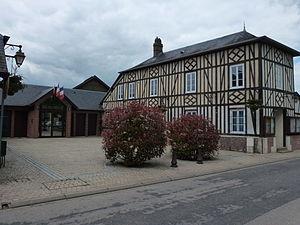
Amfreville-la-Campagne (Eure, Fr) mairie
Amfreville-Saint-Amand est une commune nouvelle française, constituée le 1ᵉʳ janvier 2016, située dans le département de l'Eure en région Normandie et issue du rapprochement entre Amfreville-la-Campagne et
Amfreville-la-Campagne est une ancienne commune française, située dans le département de l'Eure en région Normandie, devenue le 1ᵉʳ janvier 2016 une commune déléguée au sein de la commune nouvelle d'Amfreville-Saint-Amand.